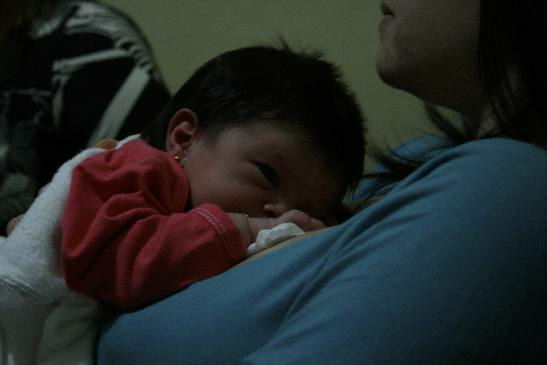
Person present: Yes